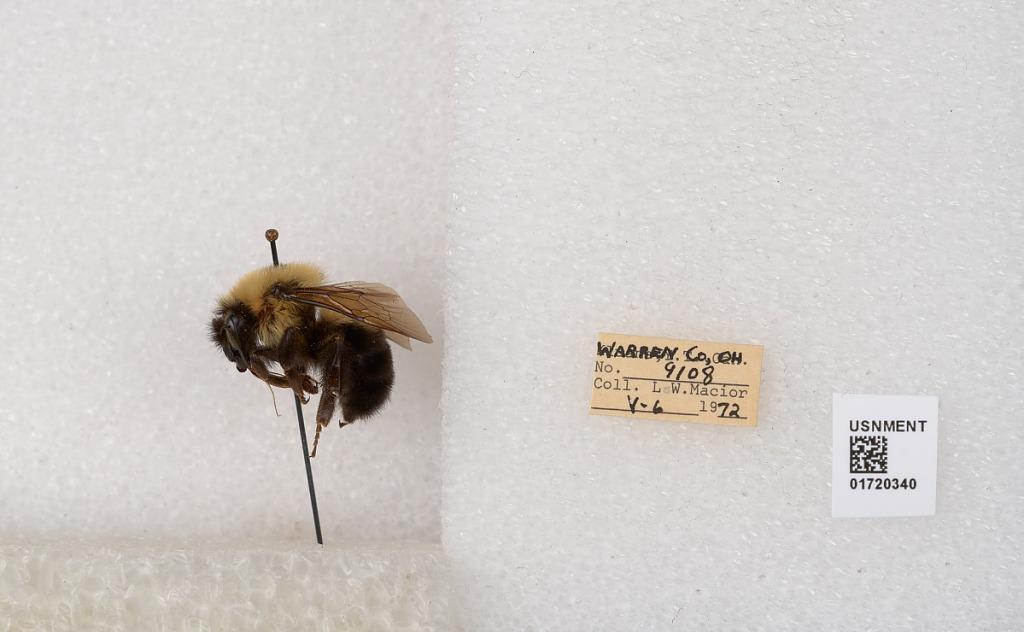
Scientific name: Bombus bimaculatus Cresson
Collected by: L. Macior
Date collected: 1972-5-6
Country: United States
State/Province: Ohio
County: Warren
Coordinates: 39.4276, -84.1668